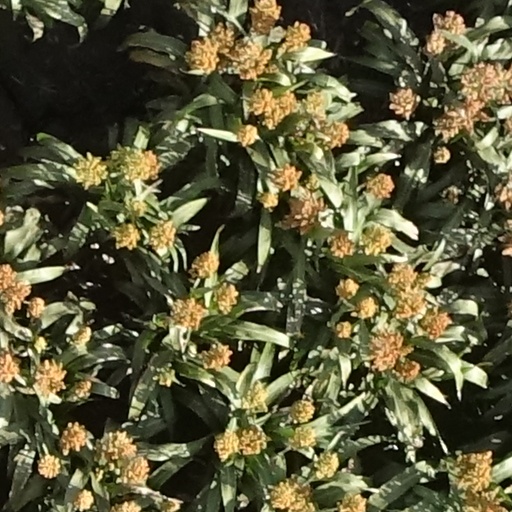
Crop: sorghum